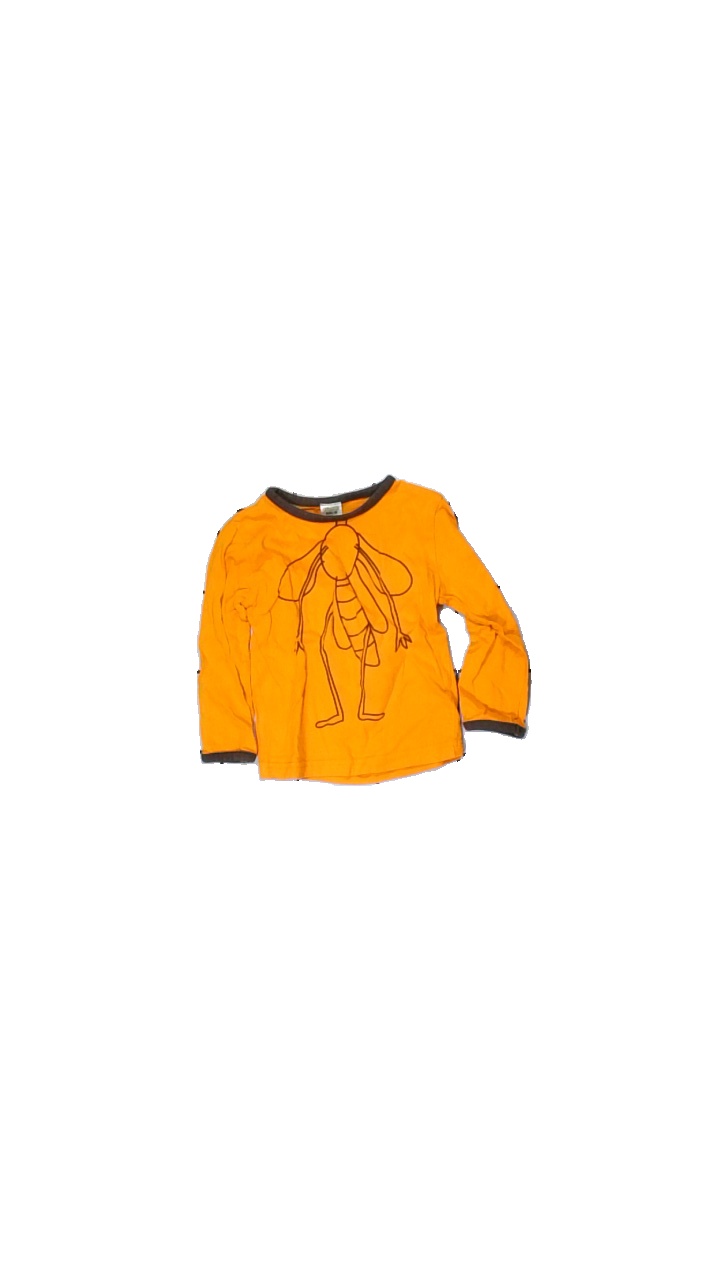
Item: Top (Children)
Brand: Friends
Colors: Orange
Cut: Regular
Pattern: Other
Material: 100% cotton
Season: All
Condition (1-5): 1
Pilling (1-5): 2
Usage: Export
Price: <50